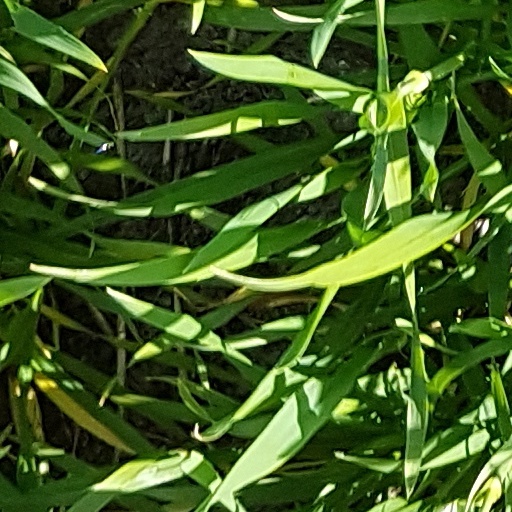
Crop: wheat